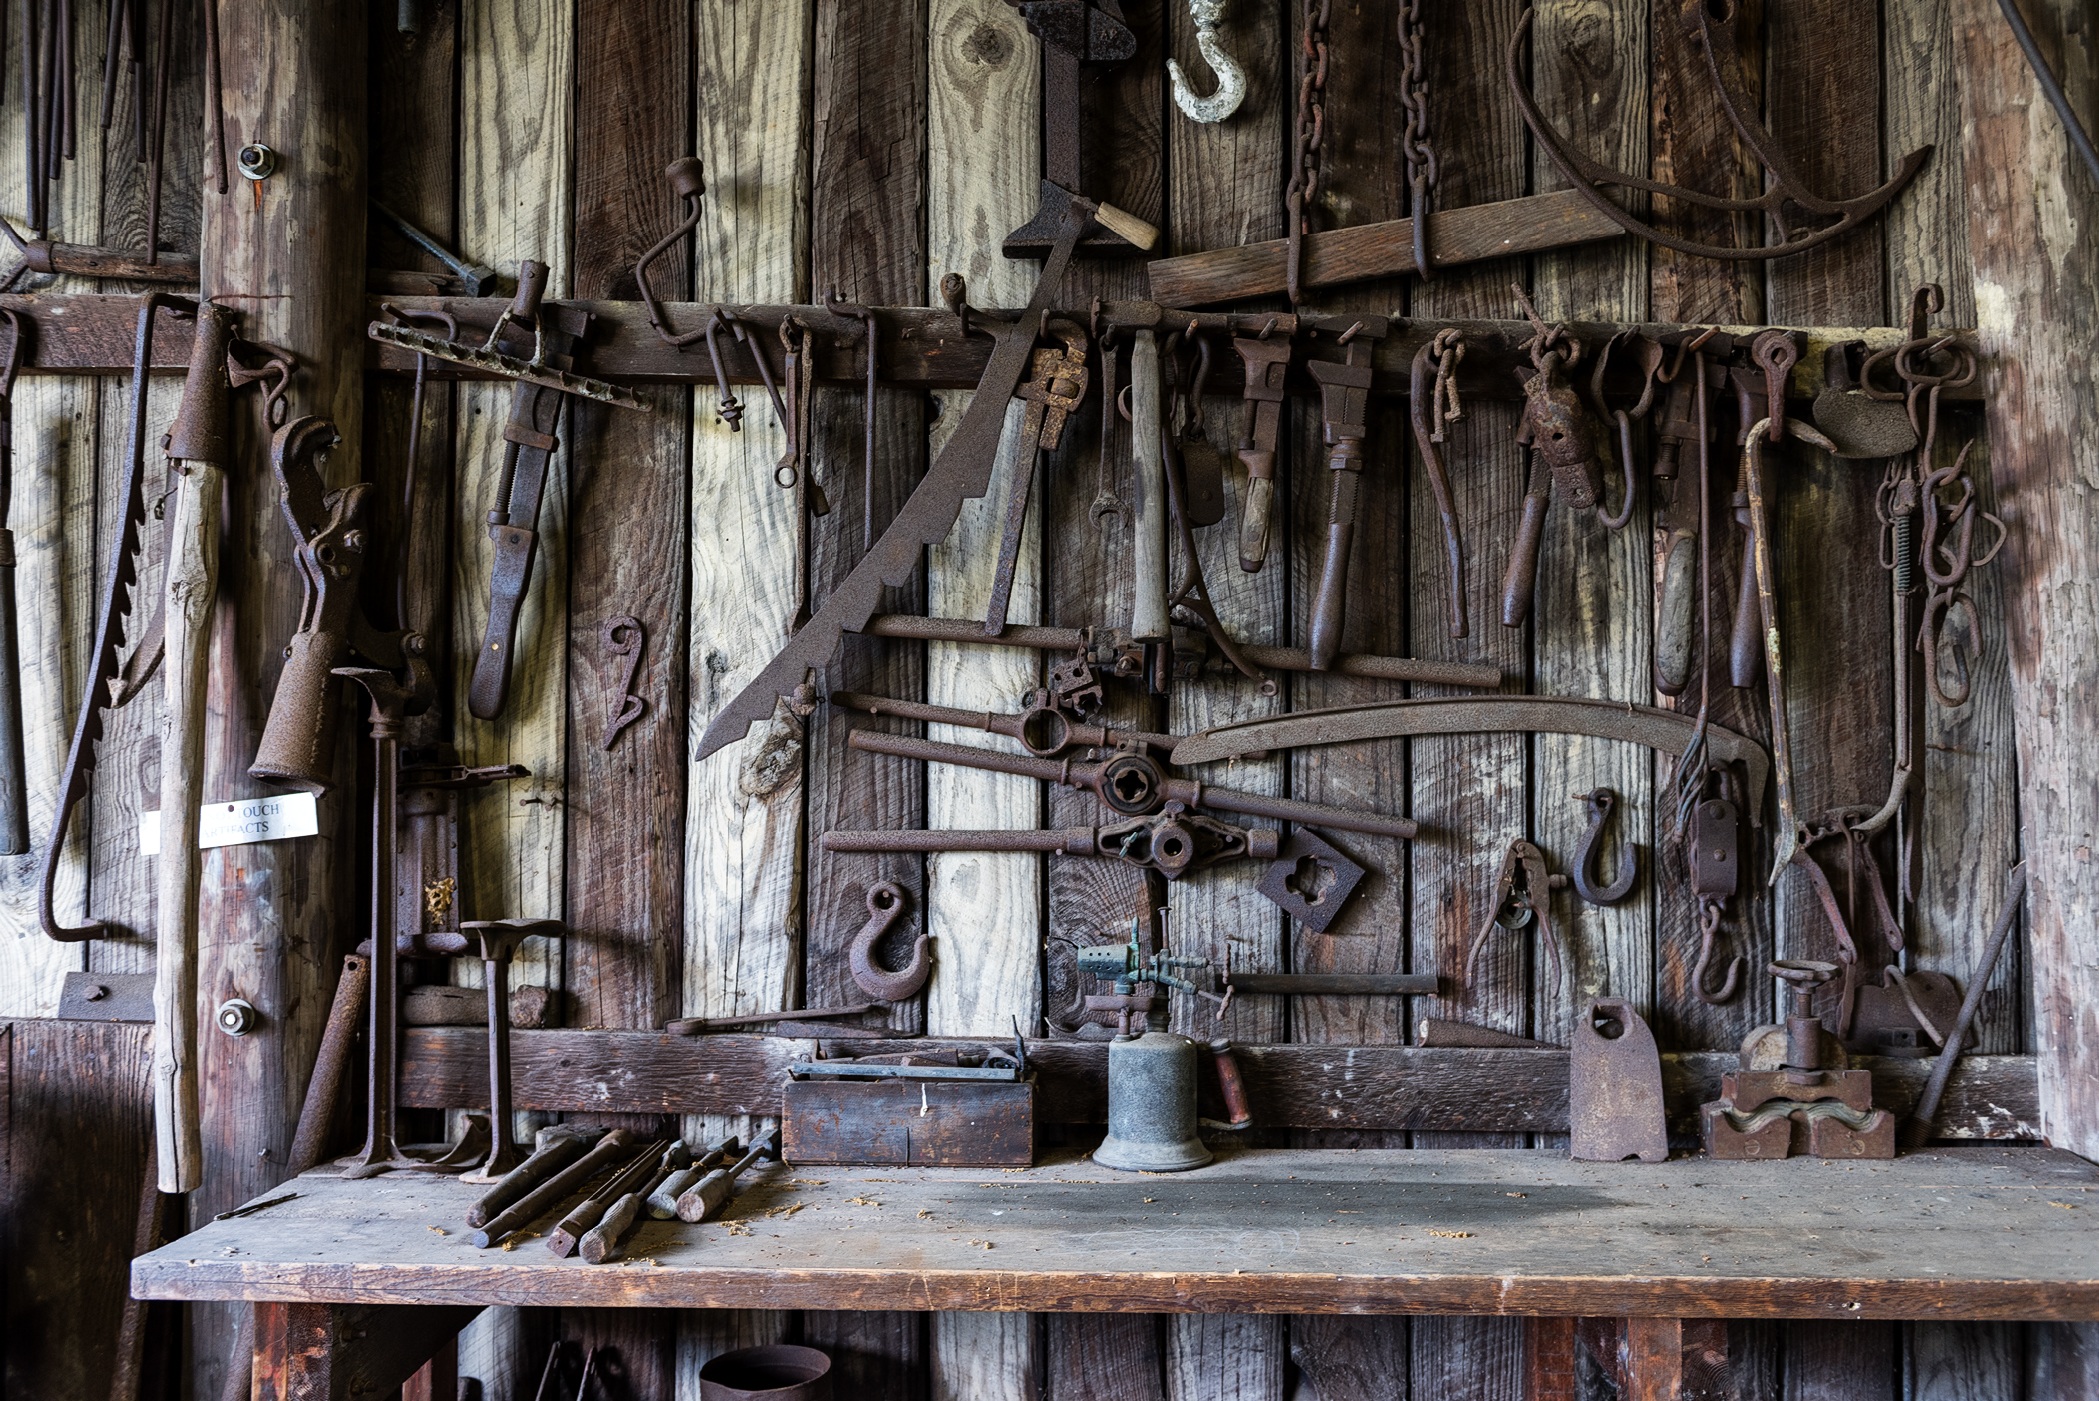
wood, vintage, antique, house, building, old, rustic, workshop, shop, metal, factory, craft, interior design, tools, iron, blacksmith, metalwork, ancient history